Cobalt

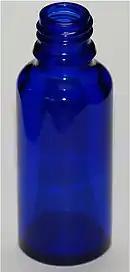
Cobalt-colored glass

The United States Geological Survey estimates world reserves of cobalt at 11,000,000 metric tons.USGSJan2016">